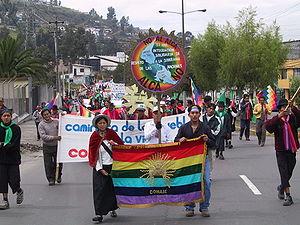
La Confédération des nationalités indigènes de l'Équateur, est une organisation générale créée en 1986, dans le but de regrouper un nombre important de communautés et d’associations locales ou régionales de peuples indigènes, pour agir sur la scène politique nationale équatorienne en relayant avec ses représentants les aspirations légitimes historiques, économiques et socioculturelles de ceux-ci.